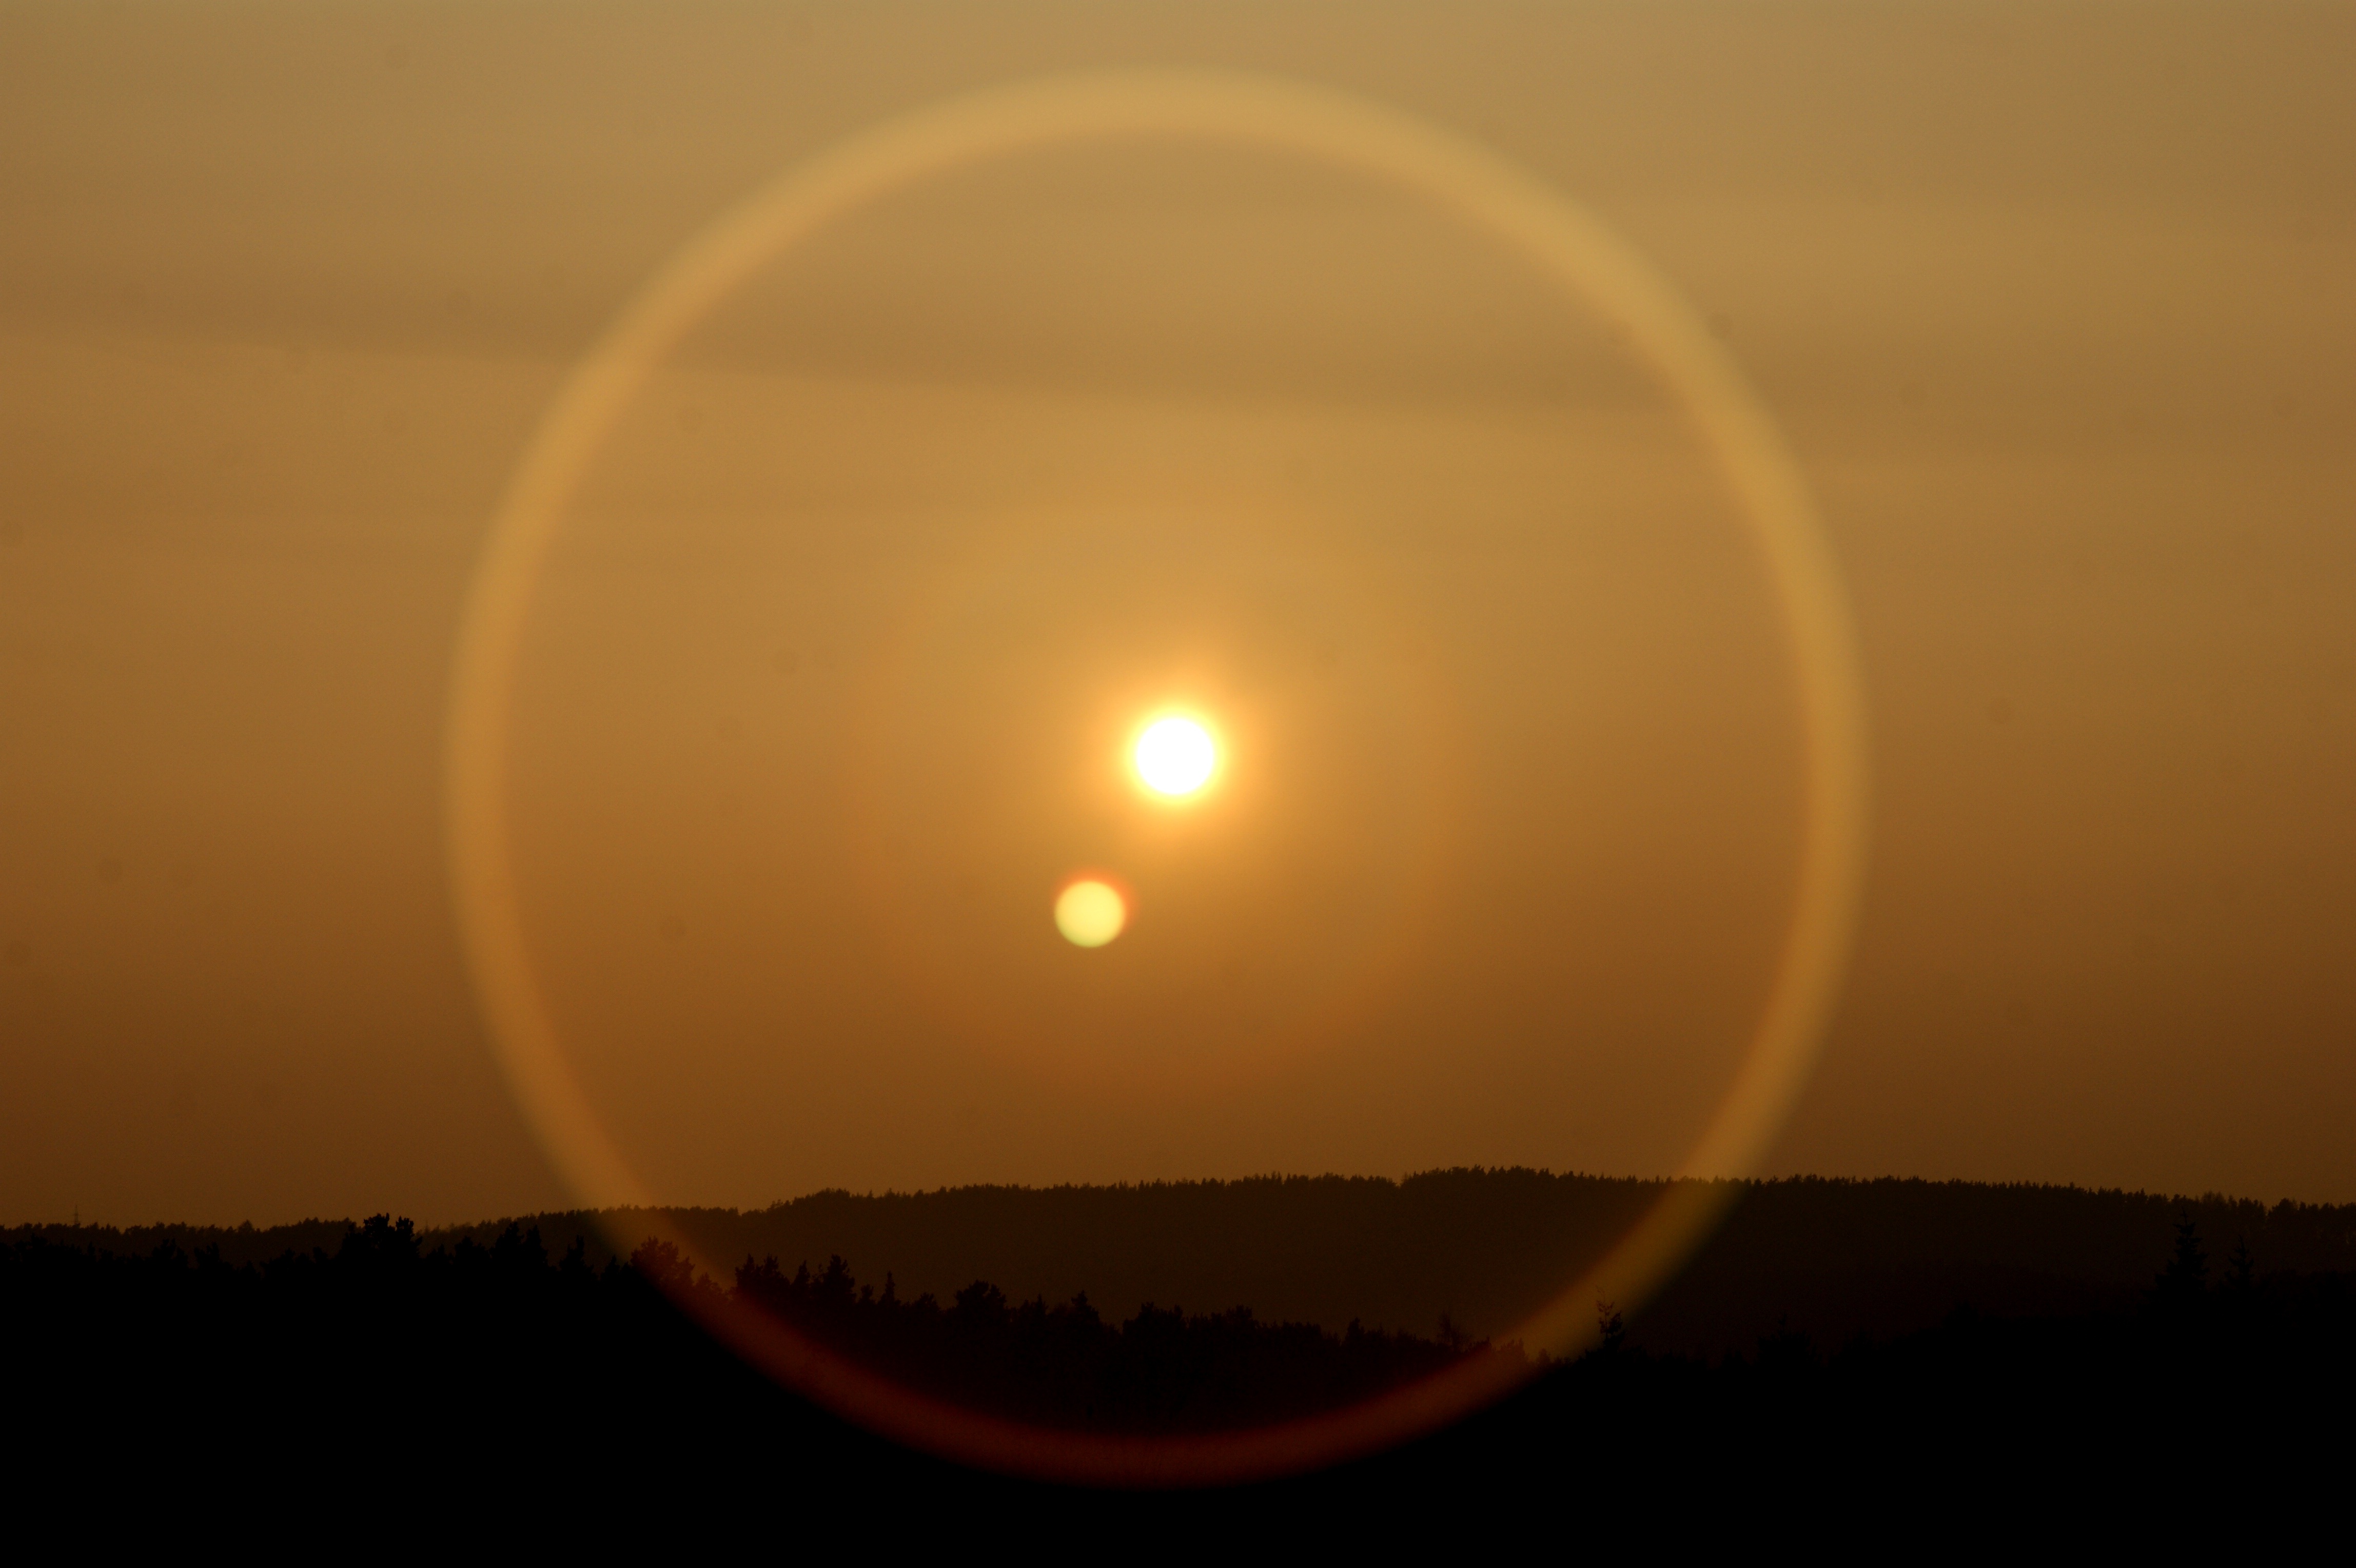
nature, horizon, light, sun, sunrise, sunset, sunlight, morning, dawn, atmosphere, dusk, evening, twilight, darkness, afterglow, evening sky, setting sun, astronomical object, atmospheric phenomenon